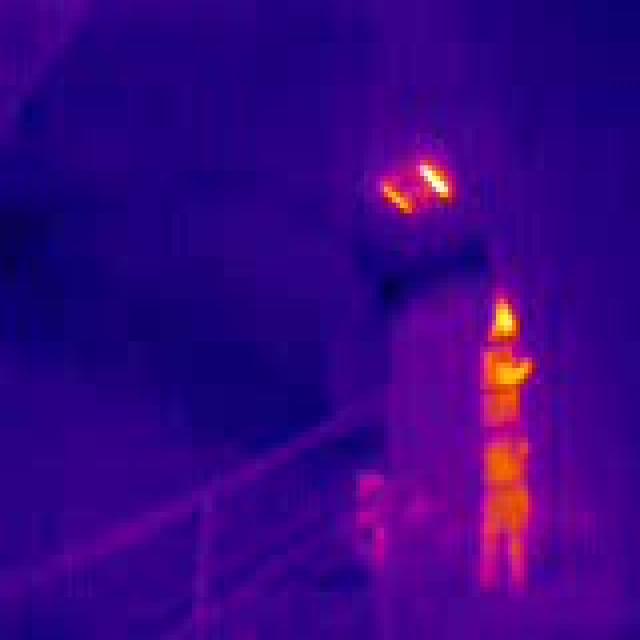
Detected objects:
label: person